Walter Chiari

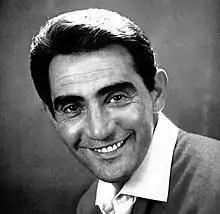
Chiari in 1964

Walter Annicchiarico (8 March 1924 – 20 December 1991), known as Walter Chiari , was an Italian stage and screen actor, mostly in comedy roles.